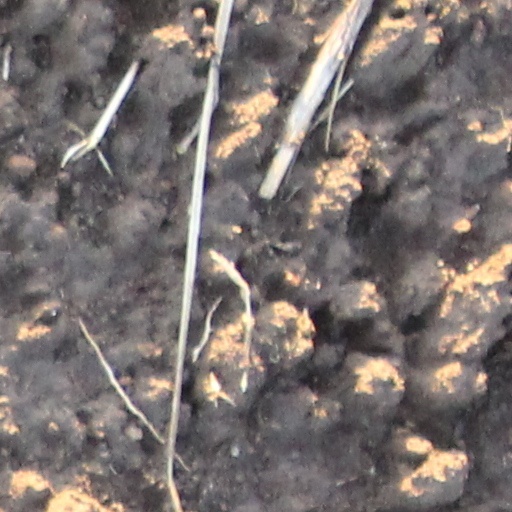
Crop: wheat